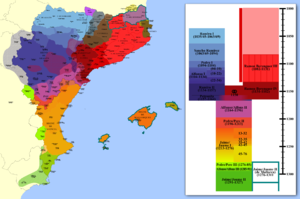
La couronne d'Aragon est une union dynastique qui a réuni de nombreux royaumes méditerranéens au Moyen Âge et à l'époque moderne. On date généralement sa naissance de l'union du royaume d'Aragon et du comté de Barcelone par le mariage de Pétronille d'Aragon et de Raimond-Bérenger IV de Barcelone en 1137. Après deux siècles d'union avec la couronne de Castille, elle disparaît en 1716 avec les décrets de Nueva Planta au profit du royaume de Castille. Elle constituait une confédération de royaumes réputés indépendants, disposant chacun de ses propres lois et institutions sous la domination d'un prince unique, titré roi d'Aragon et de Sicile.